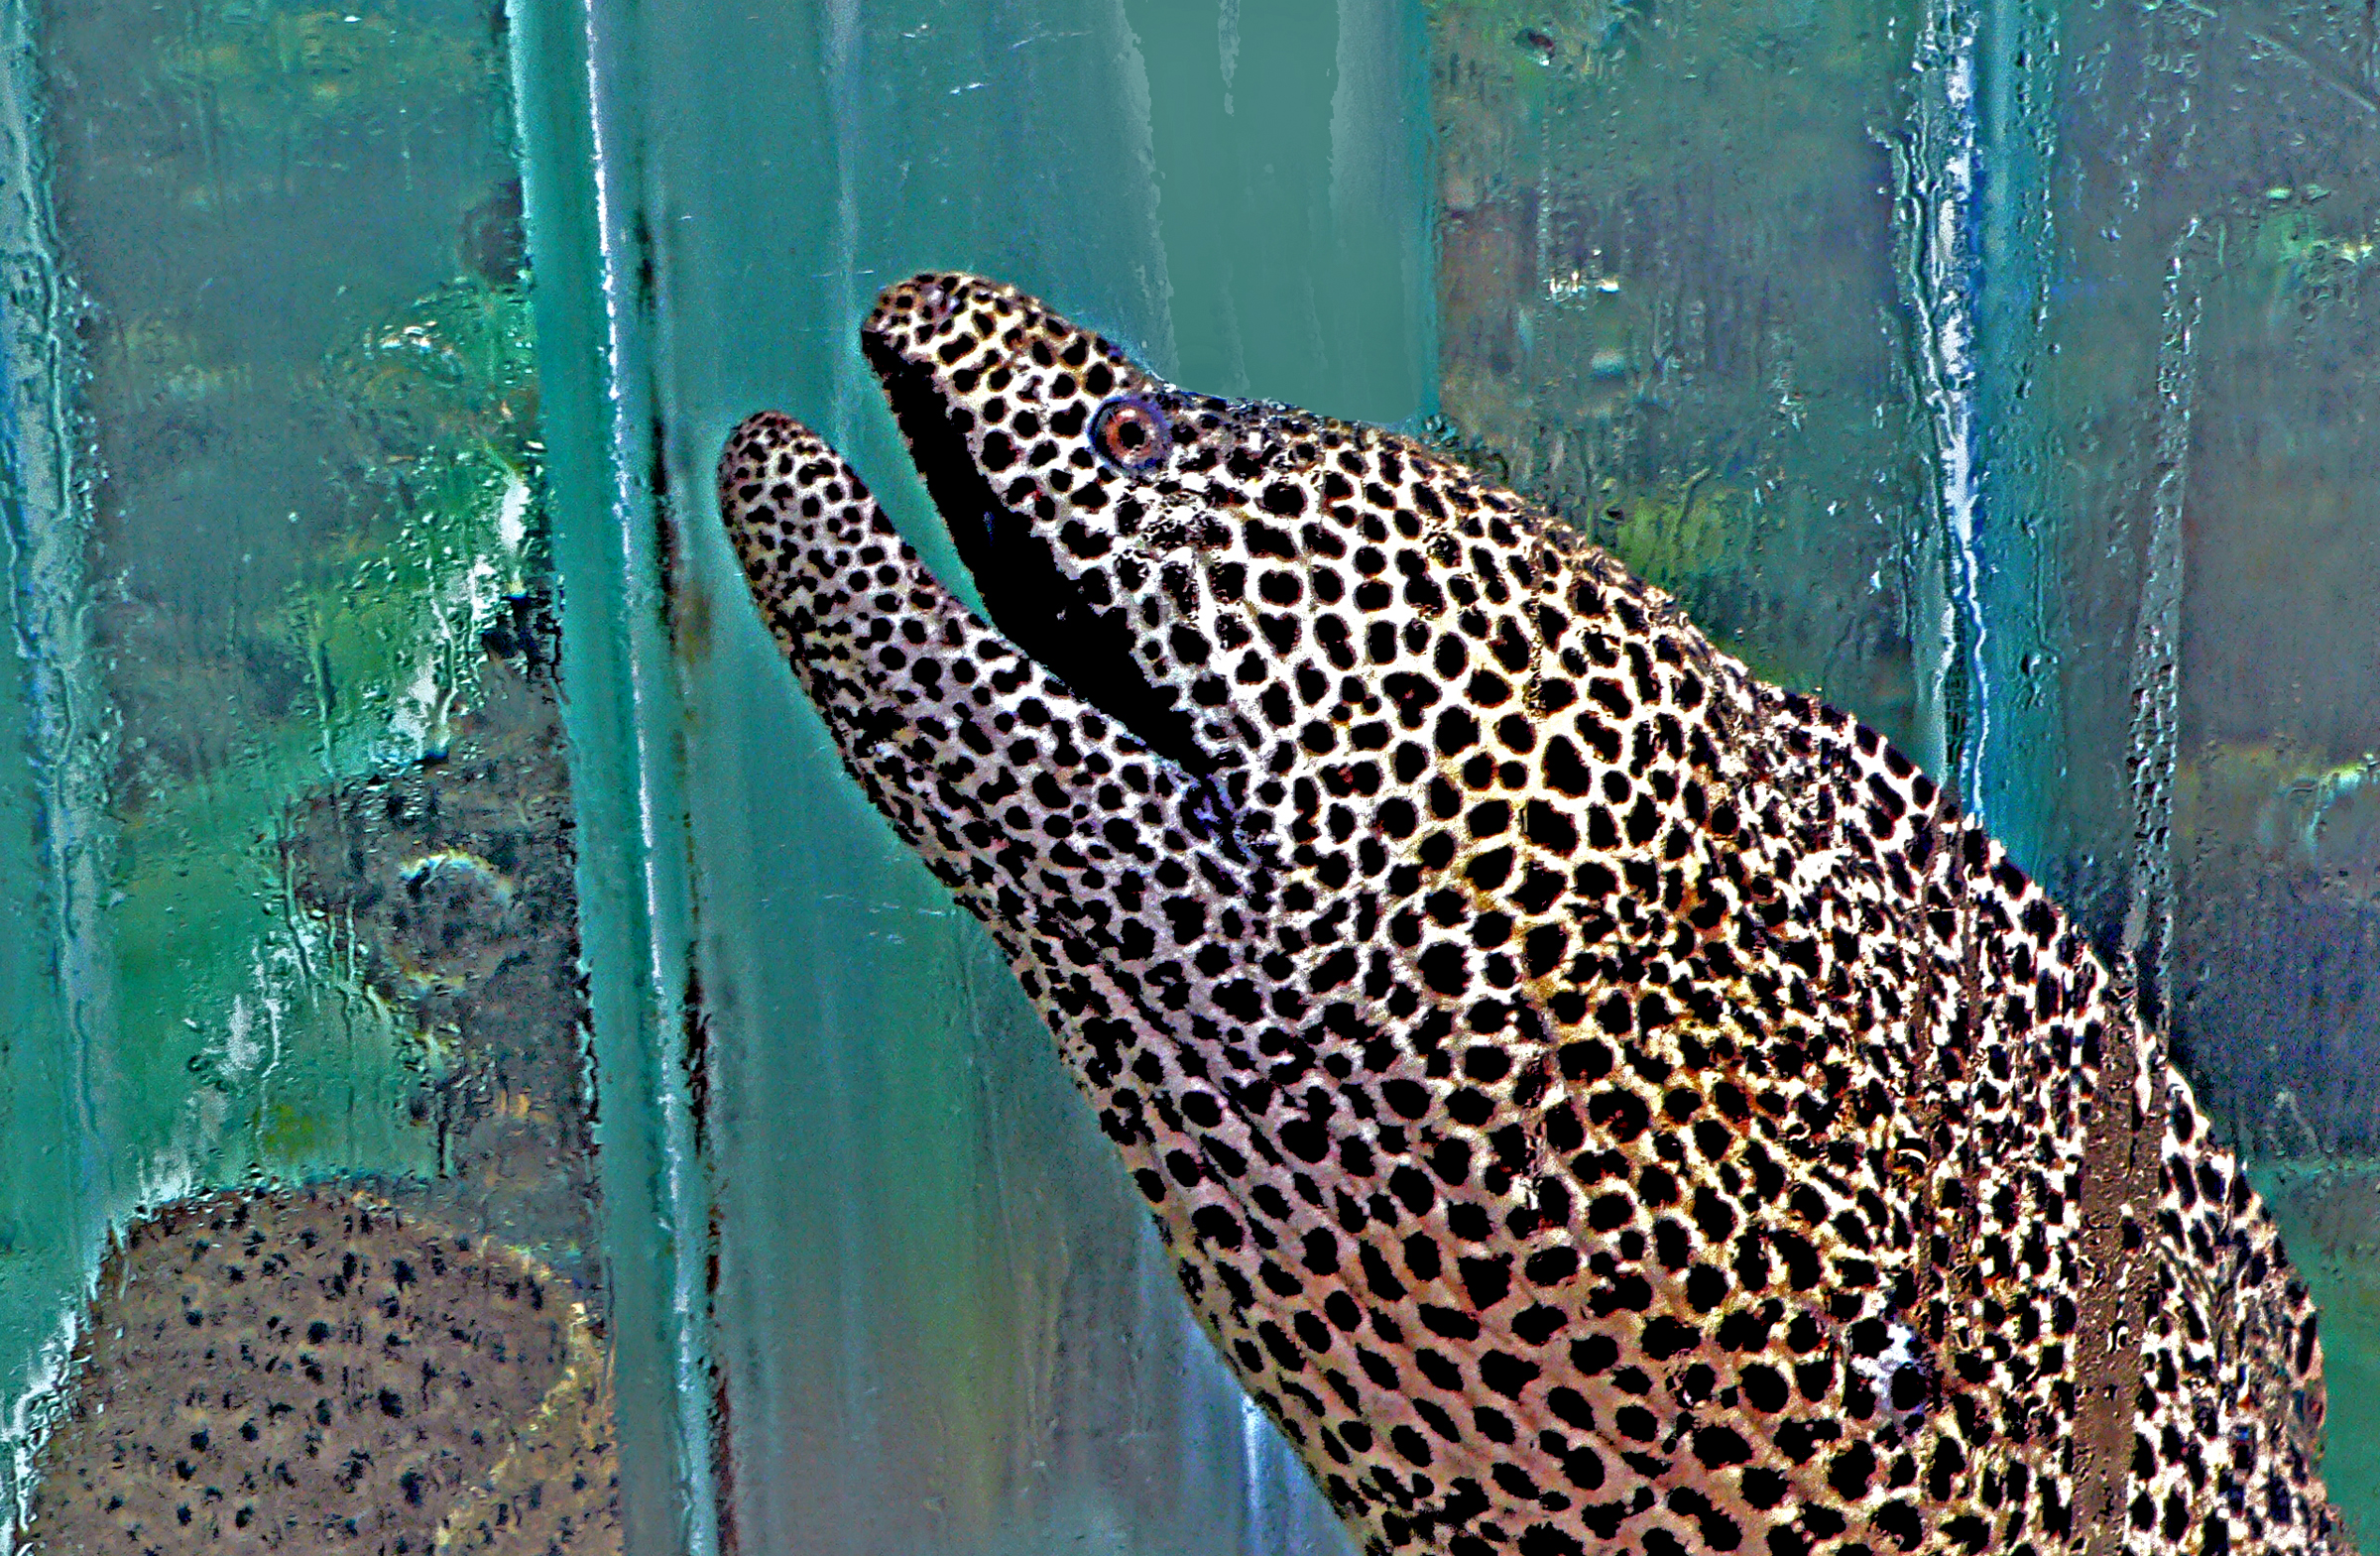
wildlife, underwater, biology, fish, fauna, blackandwhite, marinelife, panasonicdmcfz20, fromtheseaonly, eels, honeycombmorayeel, marine biology